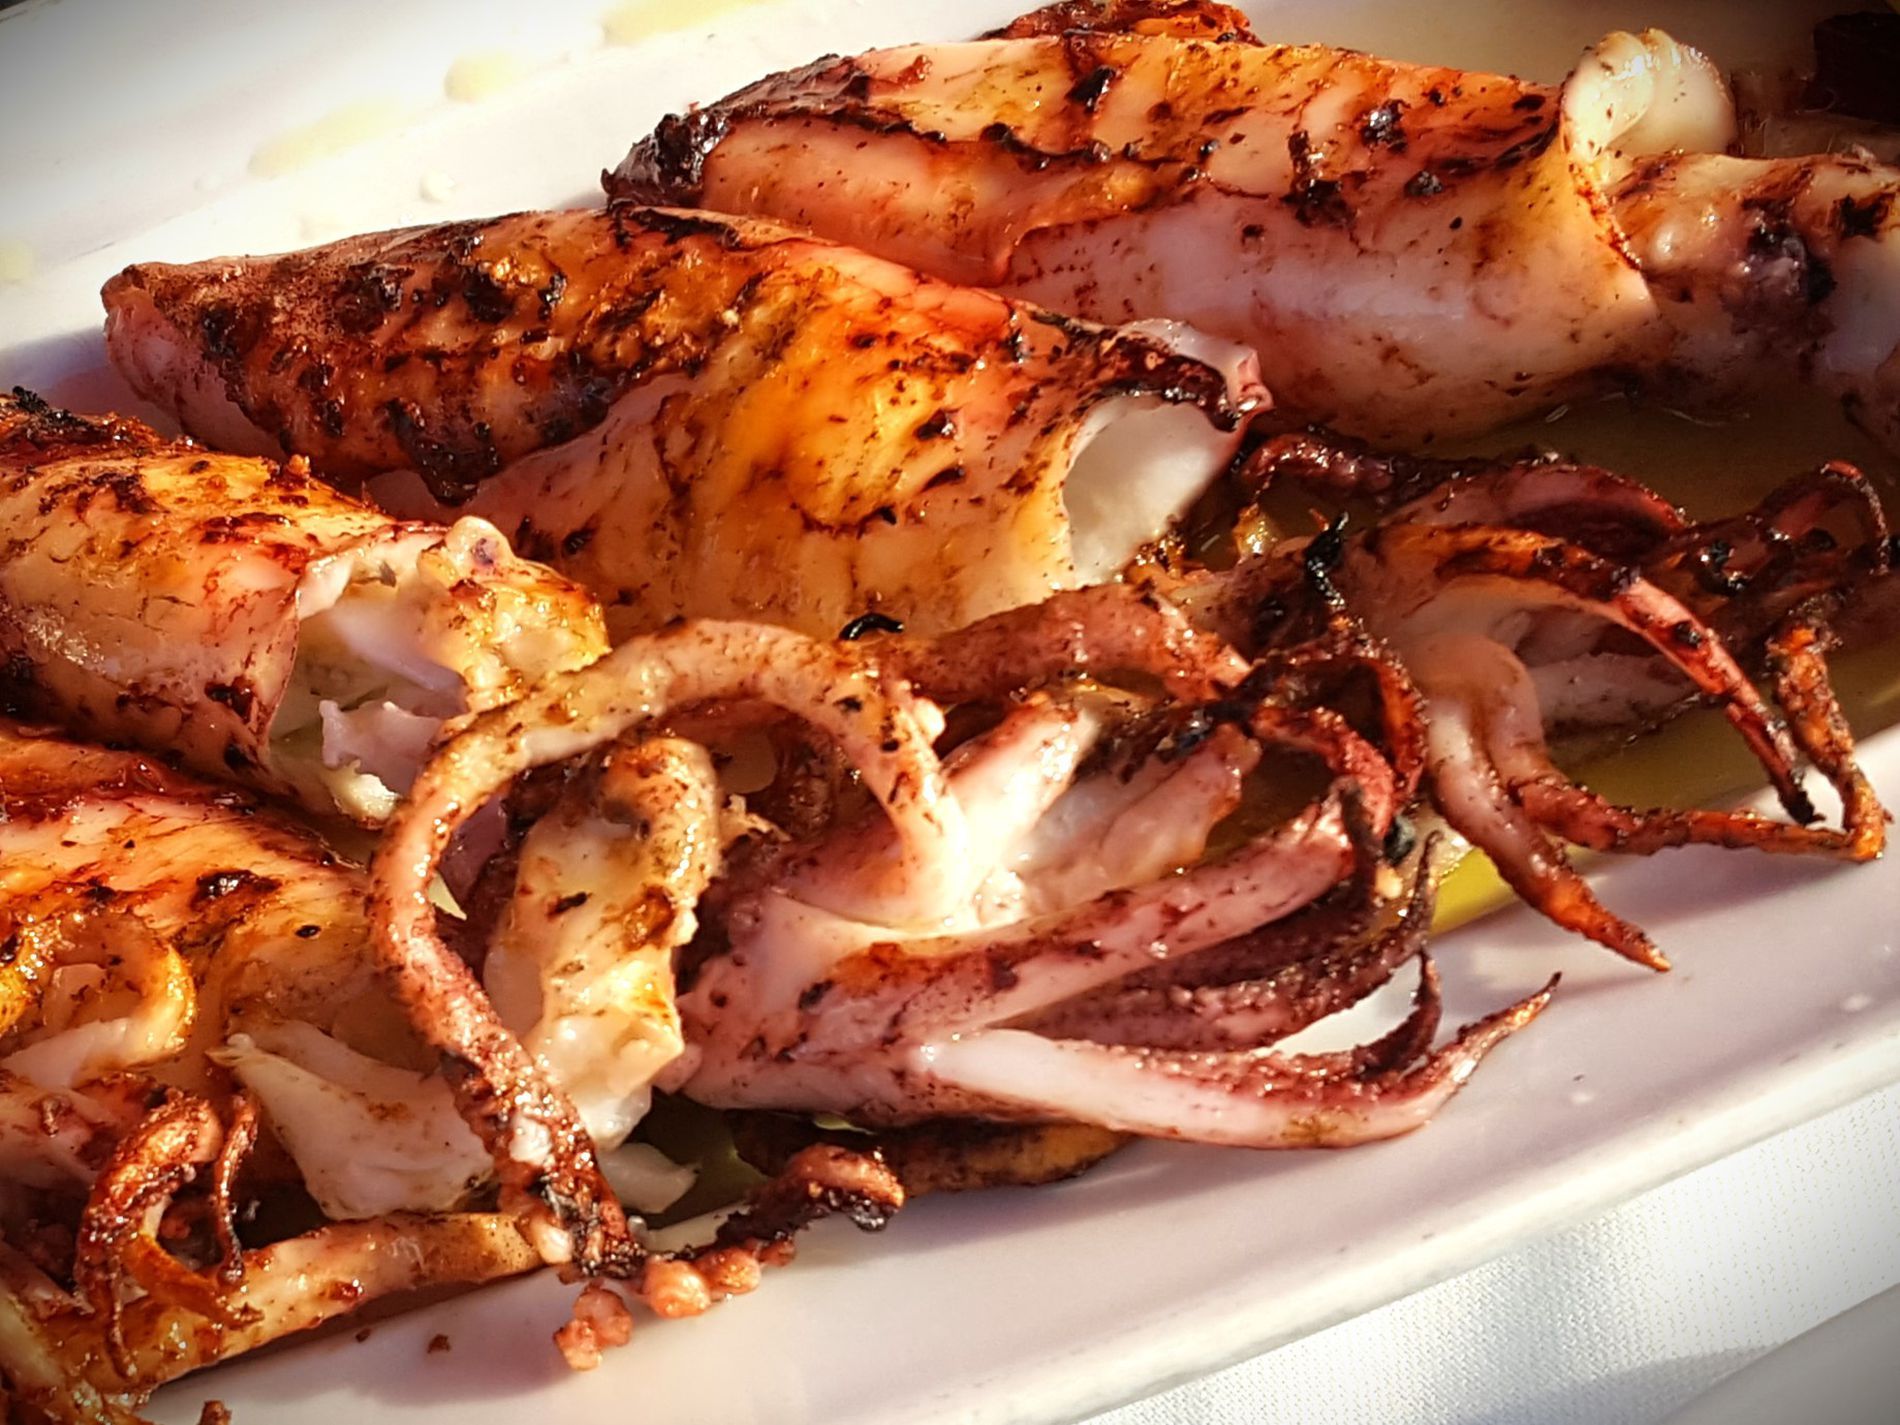
Sea Food
The image shows a close-up of grilled squid on a white plate. The squid has a golden-brown, slightly charred exterior, with visible tentacles and a tender, white interior. The dish appears to be seasoned, with oil or sauce drizzled over it. The lighting suggests a warm, outdoor setting, possibly during sunset or daytime. The squid pieces are arranged closely together, highlighting their texture and grilled marks.
The image captures a close-up of freshly grilled squid on a white plate, bathed in warm, golden lighting. The rich, orange-brown hues of the charred exterior contrast with the creamy white interior. The shot is taken at a slight angle, emphasizing texture and detail. The glistening oil and seasoning enhance the dish’s appeal, suggesting a delicious, well-prepared meal. The atmosphere feels inviting, evoking a seaside dining experience, possibly at sunset.
Labels: Food, Food Presentation, Meat, Pork, Seafood, Mutton, Animal, Invertebrate, Sea Life, Squid, Plate, Grilled squids, Grilled Squid
Camera: samsung SM-G925F
Aperture: F1.9
Exposure: 1/516 sec
ISO: 40
Focal length: 4.3 mm